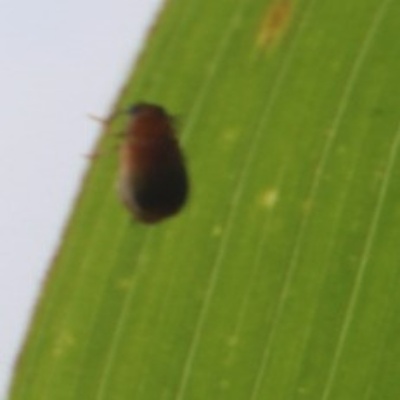
Crop: Maize
Condition: leaf beetle